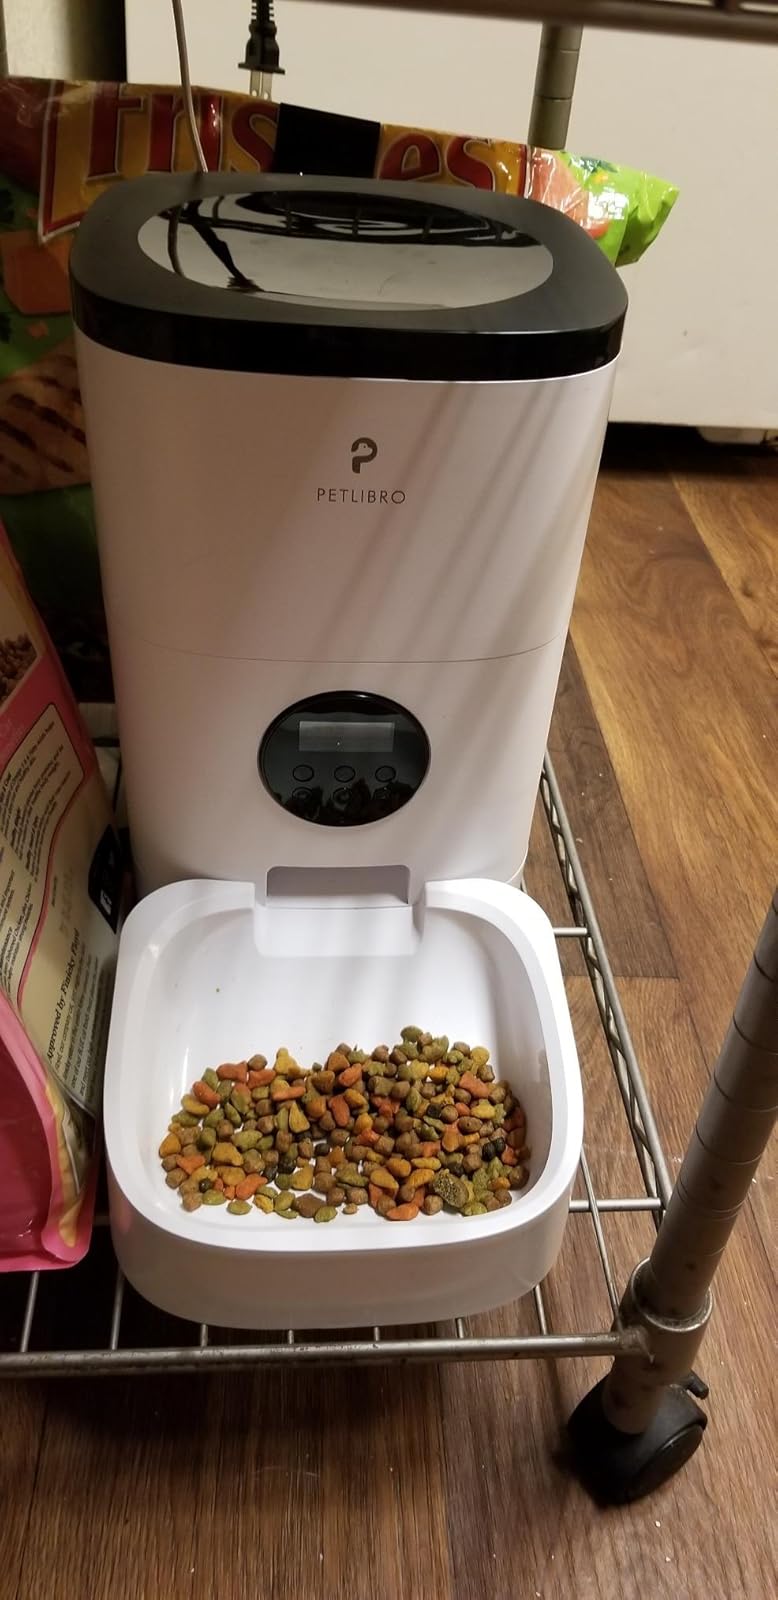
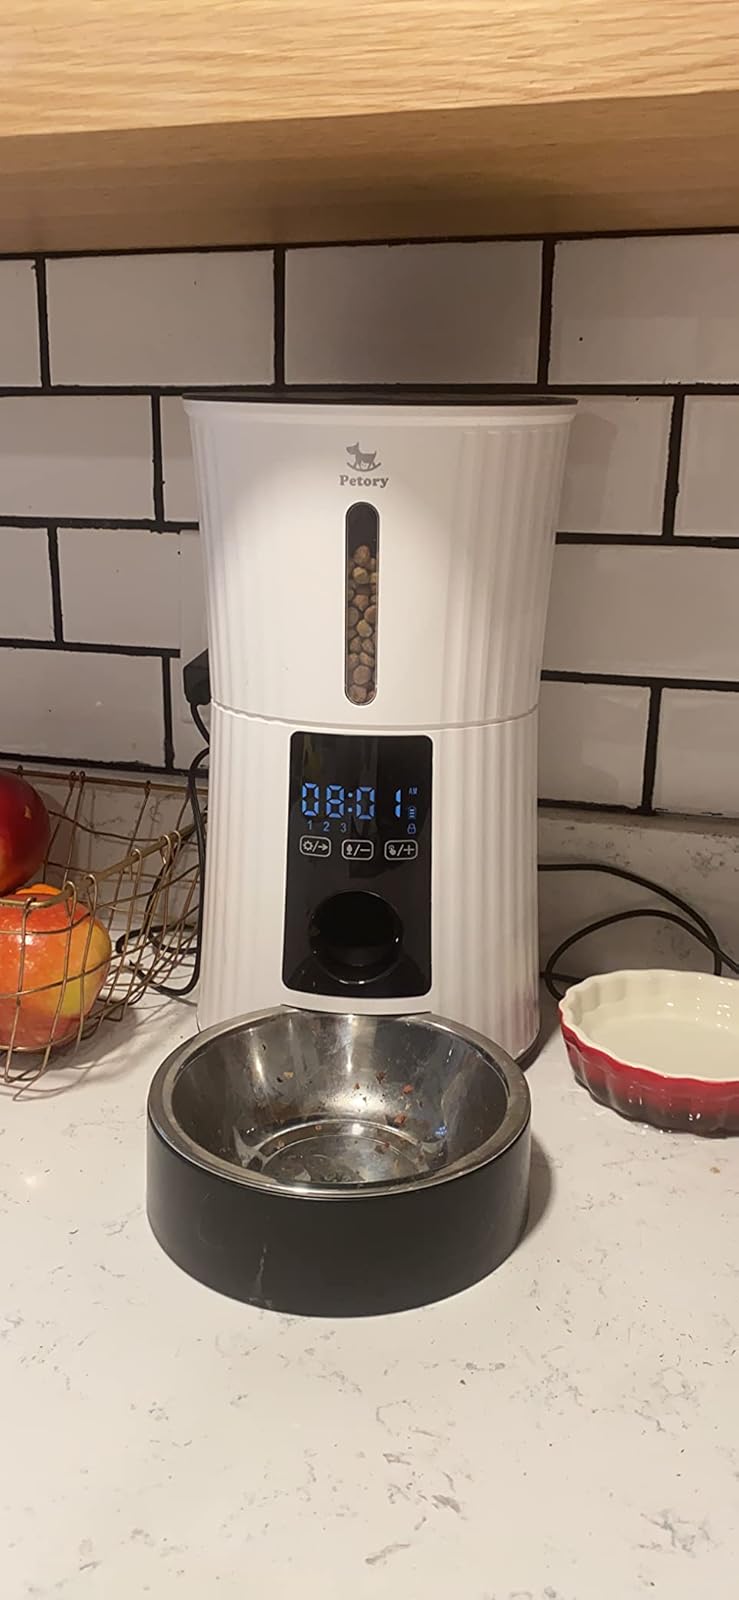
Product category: items_feeder
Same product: no